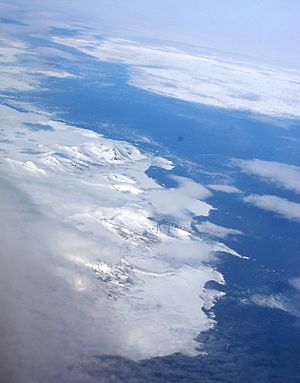
Storfjorden (Svalbard)
Sörkapp Land i forgrunden, med Storfjorden set fra sydvest. Der er isdække midt i Storfjorden sent i april, øverste bildehalvdel.